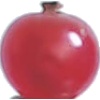
Label: Redcurrant 1